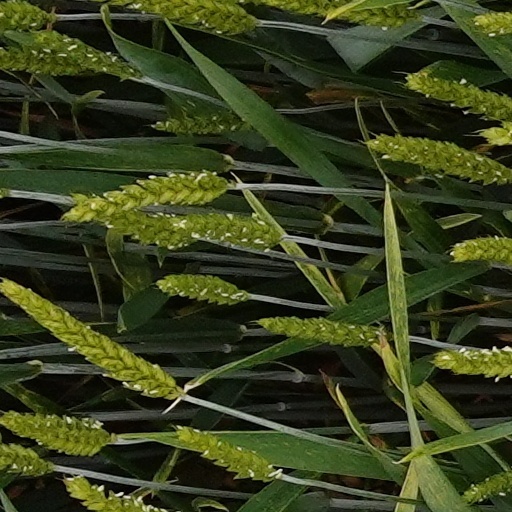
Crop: wheat